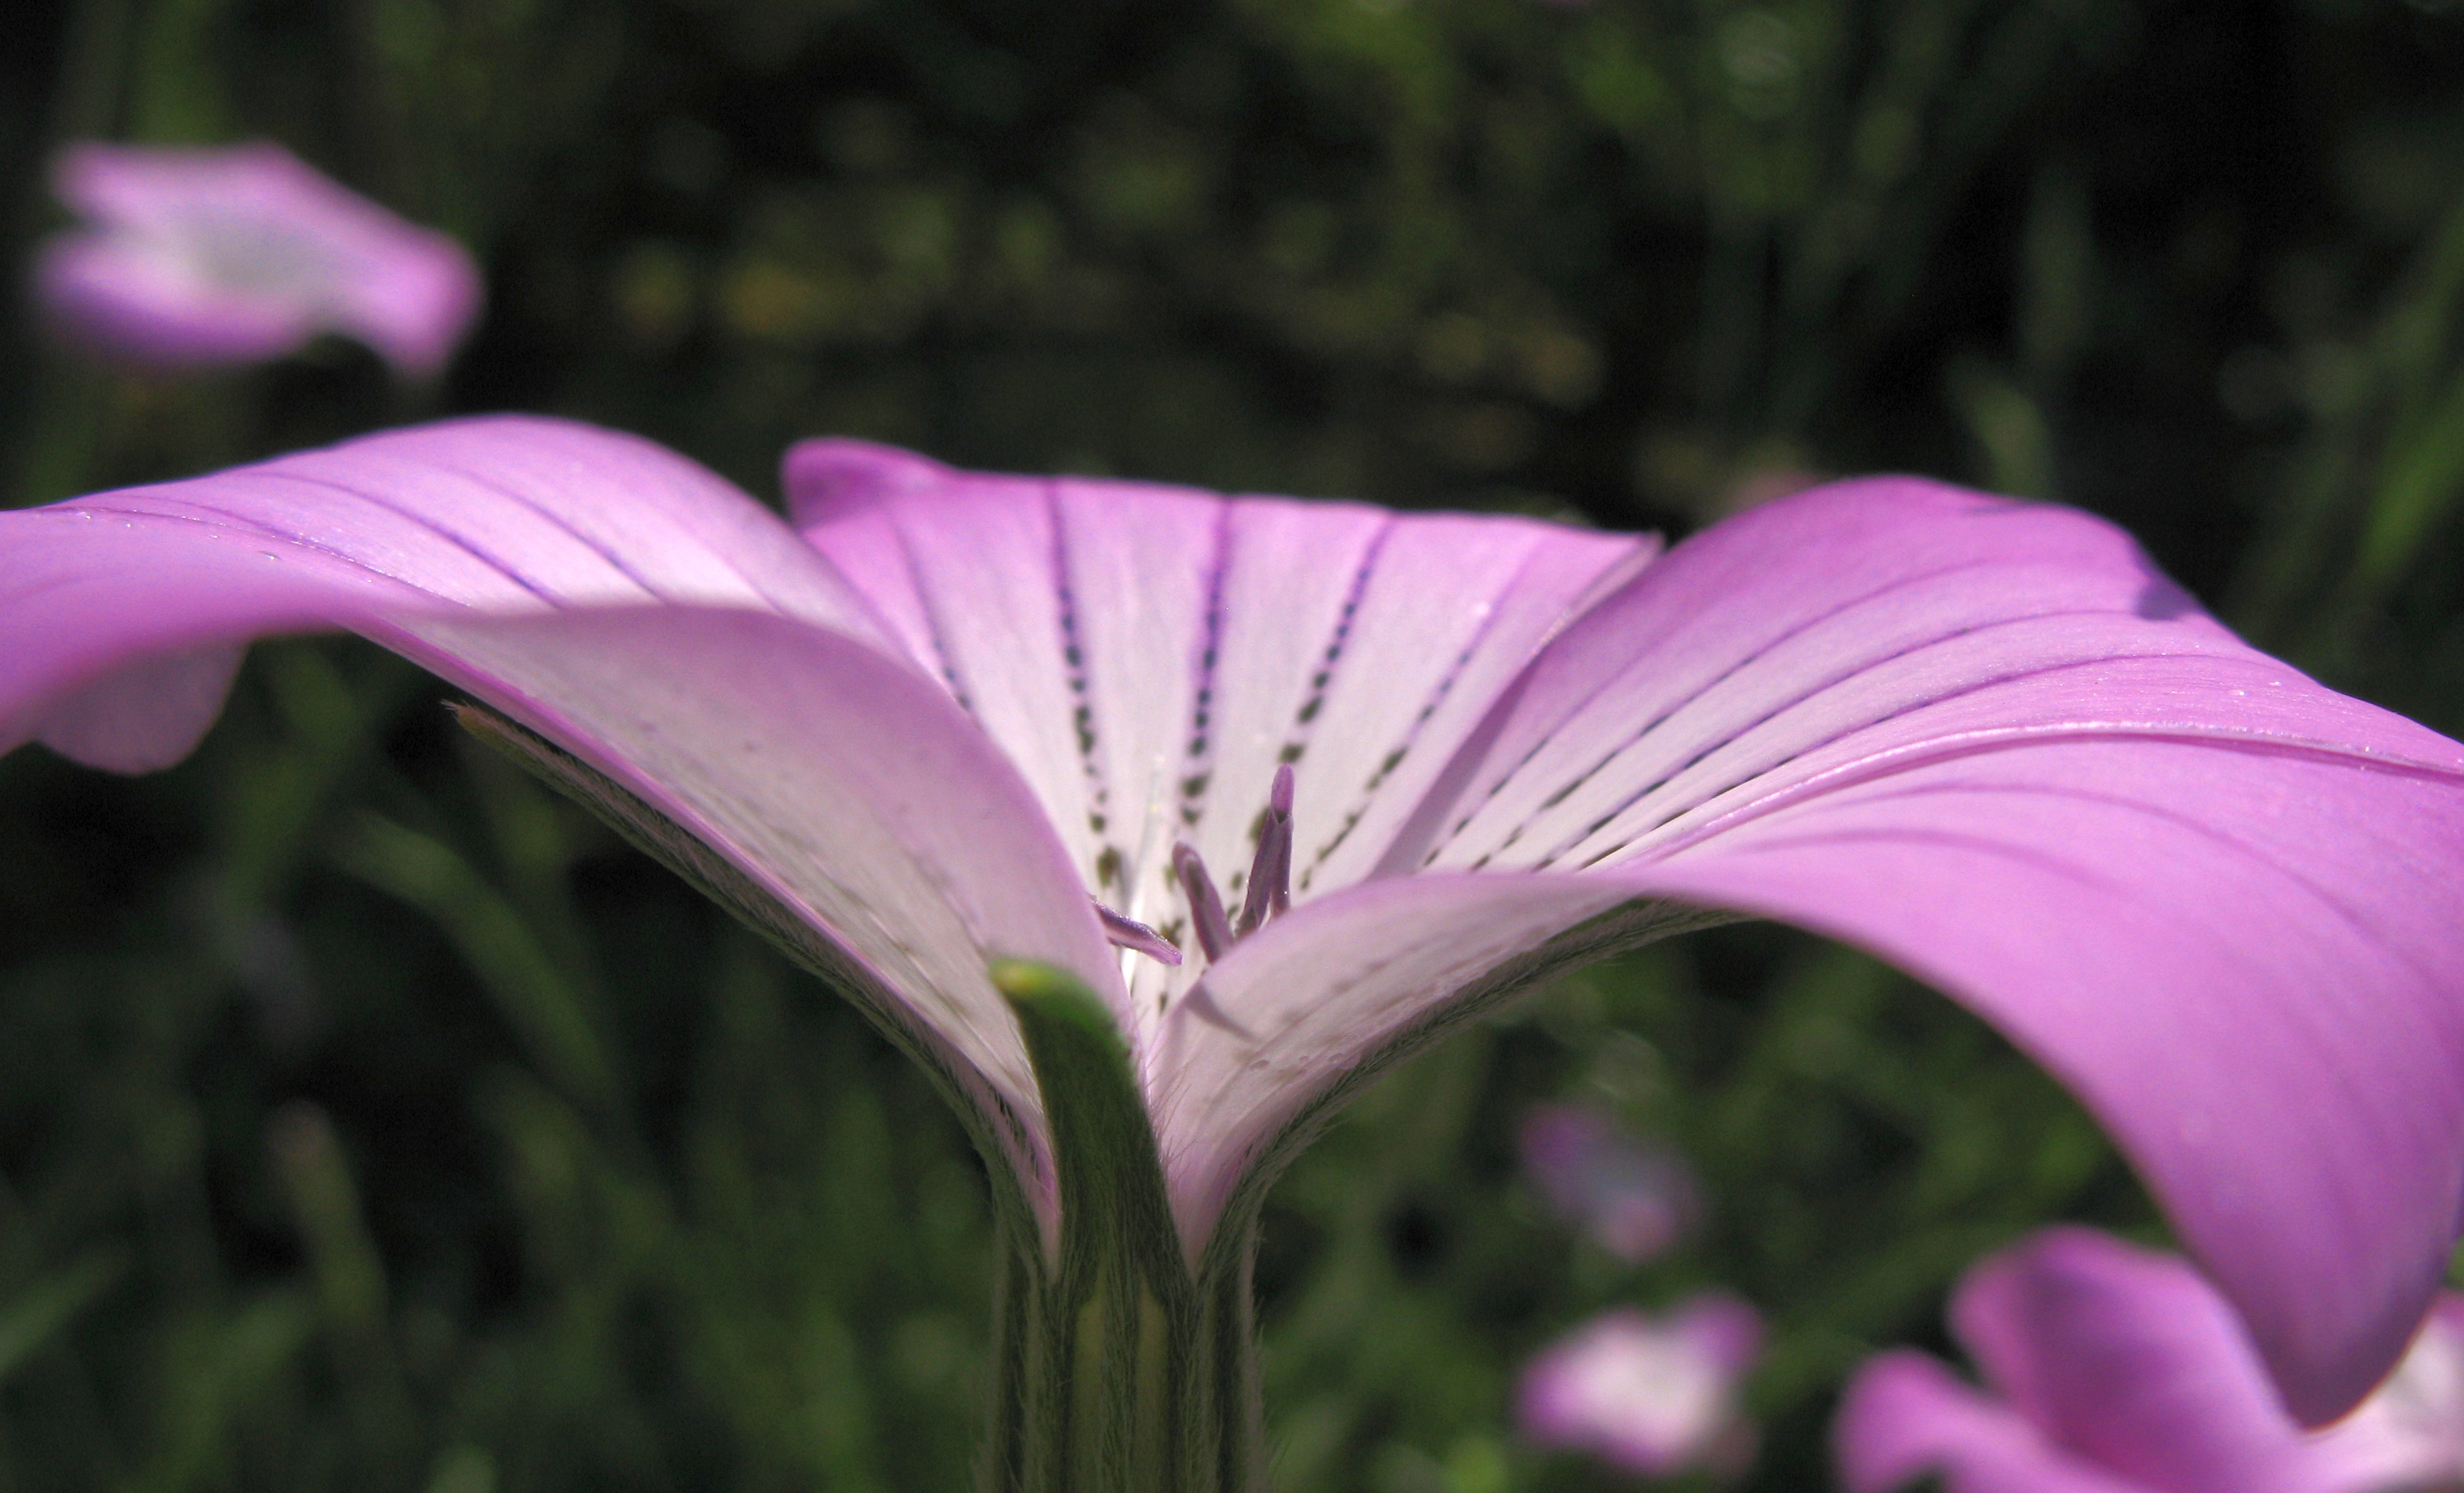
nature, plant, photography, leaf, flower, purple, petal, high, botany, pink, flora, wildflower, close up, eye, common, hires, hi, res, resolution, g7, macro photography, flowering plant, corncockle, agrostemma, githago, plant stem, land plant